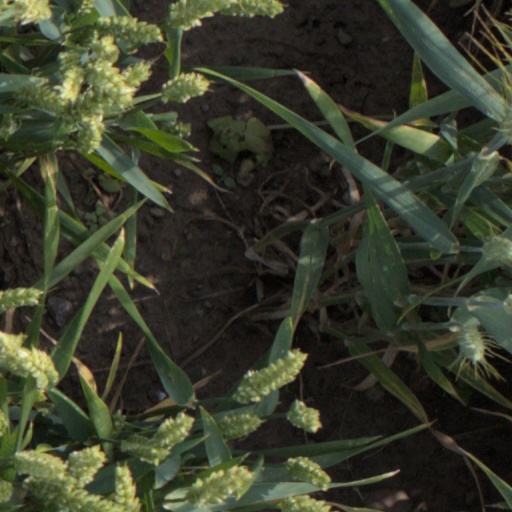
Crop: wheat